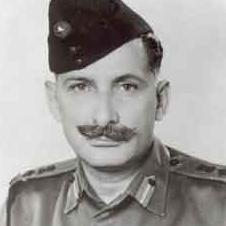
Age: 55